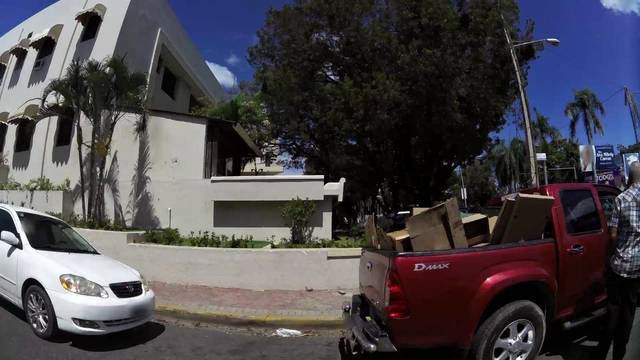
Region: Dominican Republic
Coordinates: 18.417, -70.108